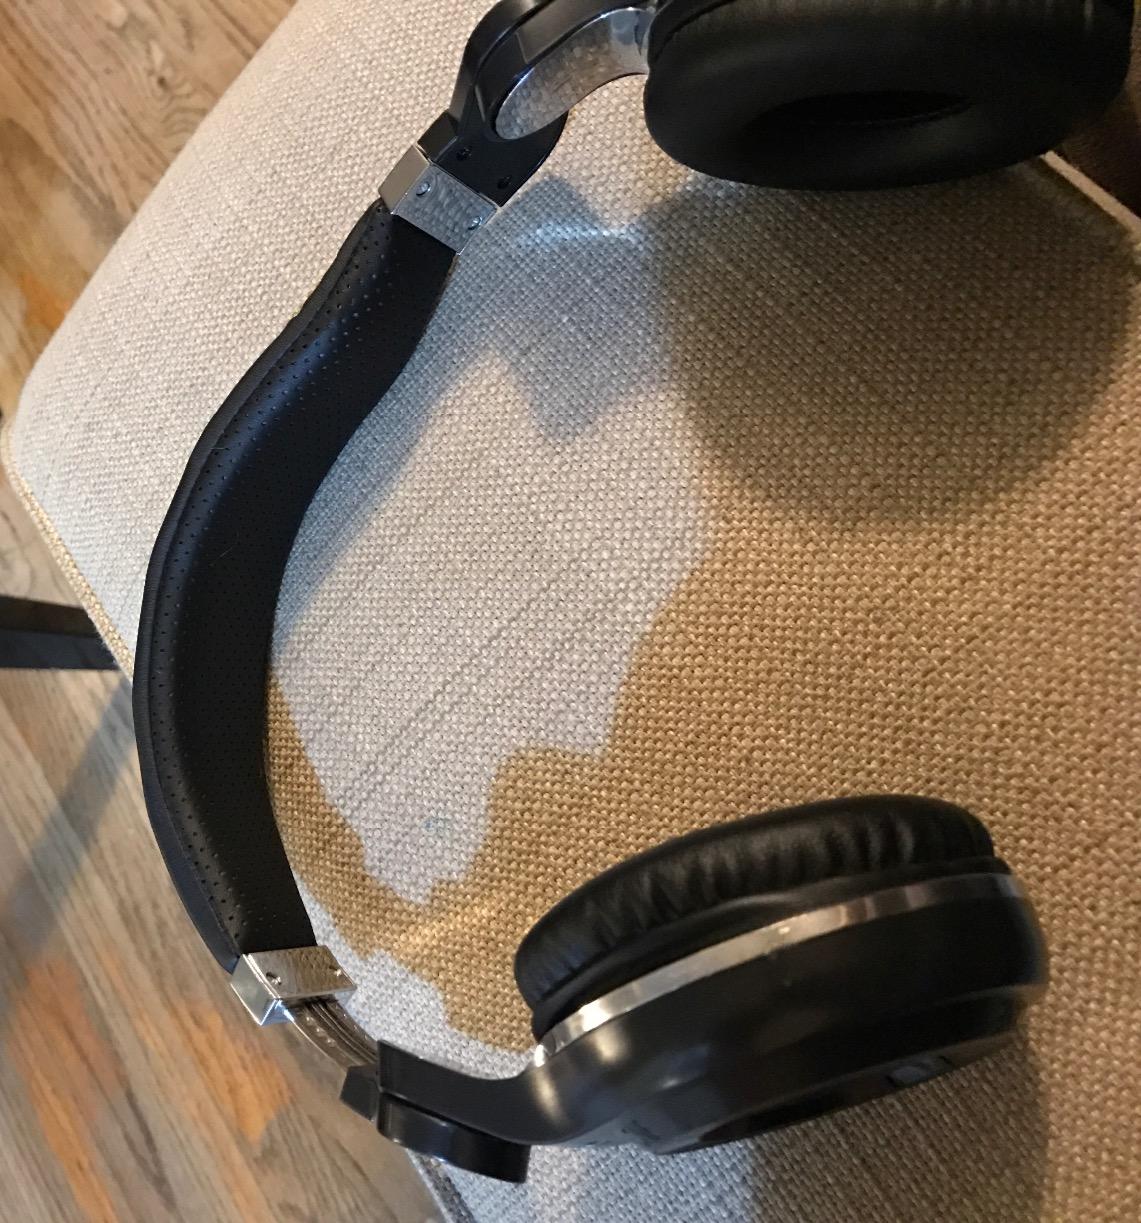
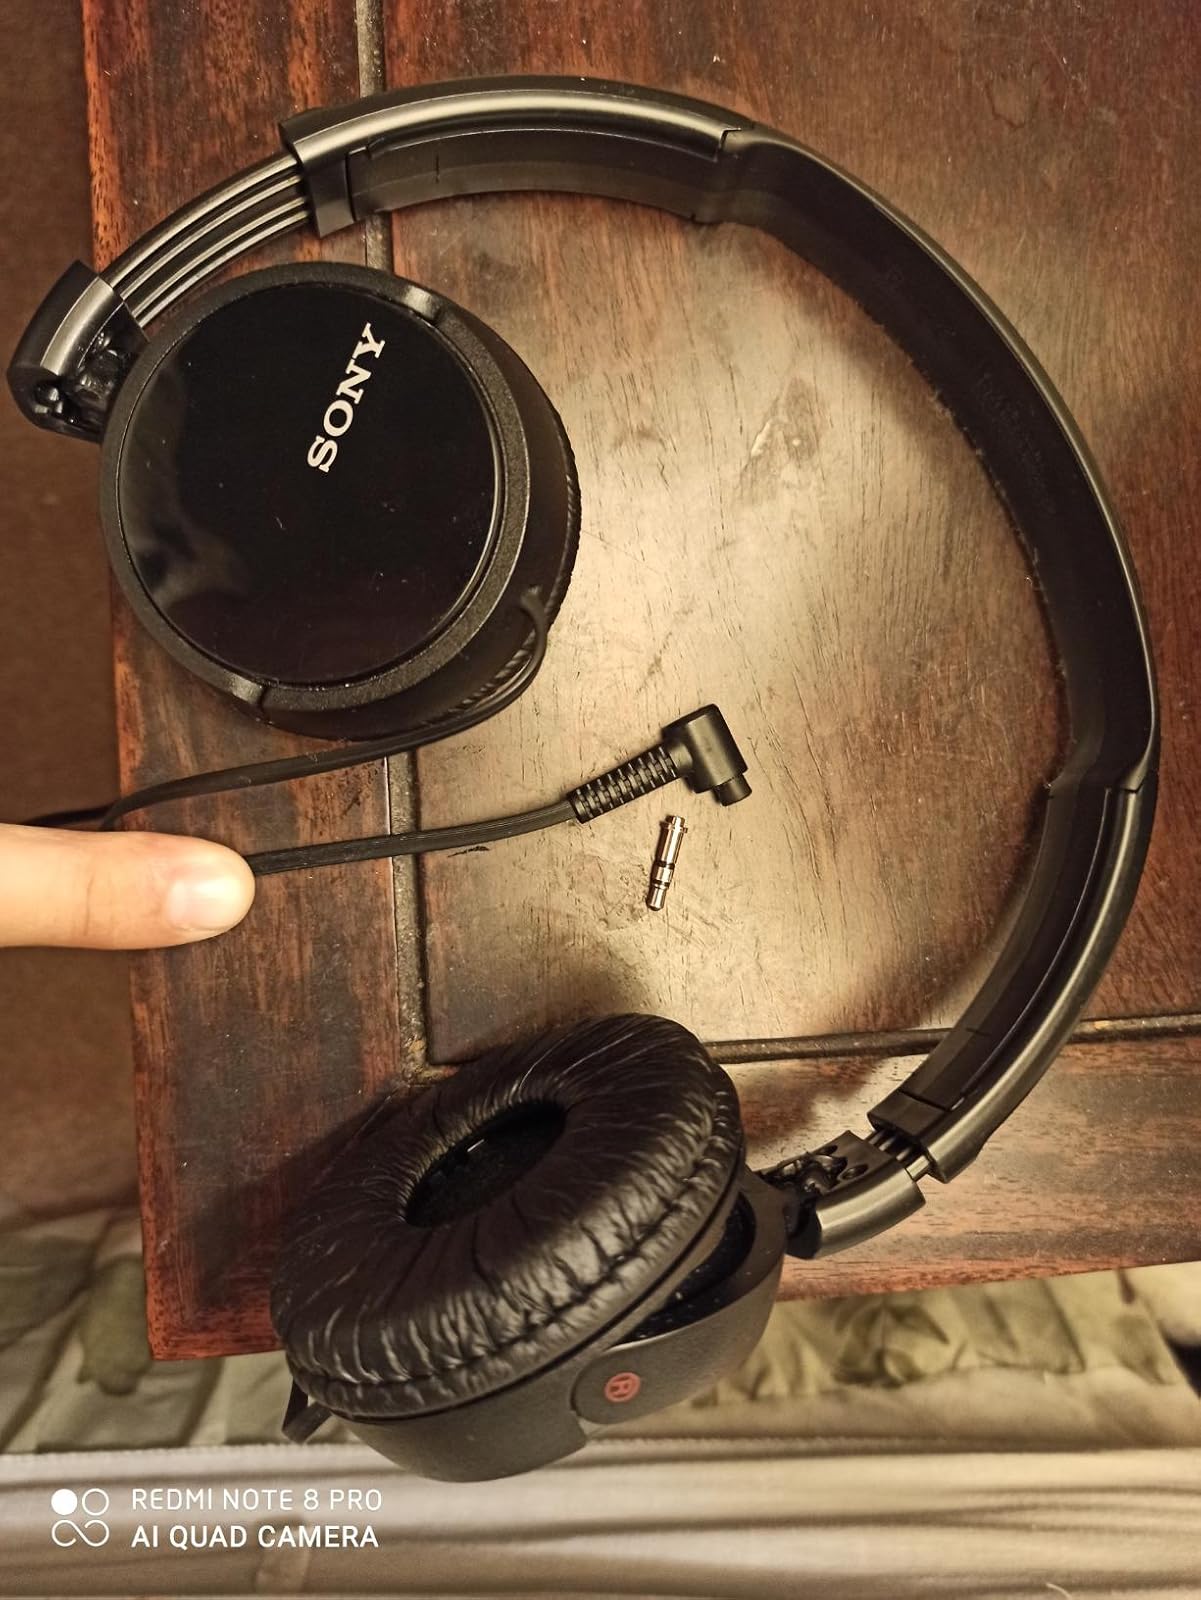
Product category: headphones
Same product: no